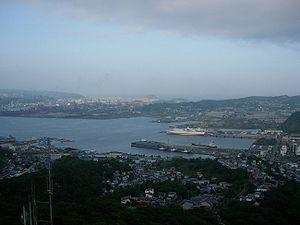
Muroran est une ville du Japon située sur l'île de Hokkaidō. Elle le chef-lieu de la sous-préfecture d'Iburi.